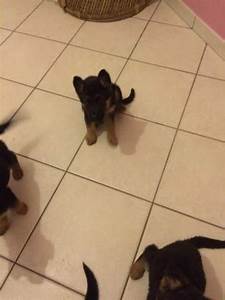
Label: cane